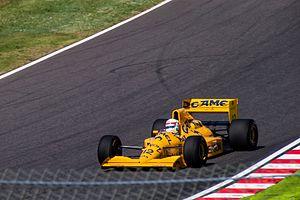
La Lotus 101, pilotée par Satoru Nakajima, en marge du Grand Prix du Japon 2012